The Crow

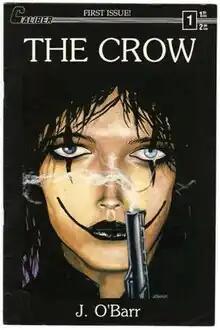
"The Crow" #1 (February 1989).

The Crow is a supernatural superhero comic book series created by James O'Barr revolving around the titular character of the same name. The series, which was originally created by O'Barr as a means of dealing with the death of his fiancée at the hands of a drunk driver, was first published by Caliber Comics in 1989. It became an underground success and was later adapted into a film of the same name in 1994. It was followed by three standalone sequels and . A second adaptation was released in 2024. Numerous books and comic books have also been produced, albeit published by various different companies.